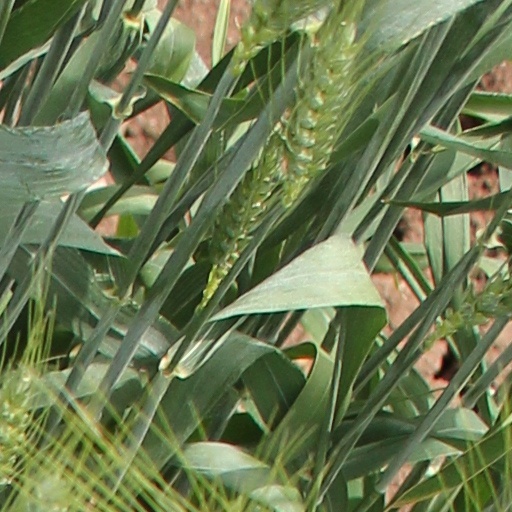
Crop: wheat